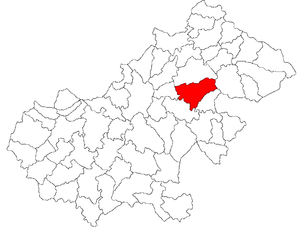
Medieșu Aurit est une commune roumaine du județ de Satu Mare, dans la région historique de Transylvanie et dans la région de développement du Nord-ouest.